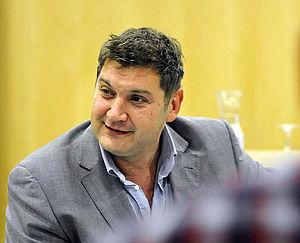
Thomas Bidegain, né le 23 mars 1968 à Mauléon-Licharre, est un scénariste français, connu pour sa collaboration avec Jacques Audiard sur les films Un prophète et De rouille et d'os, pour lesquels il est récompensé aux César.